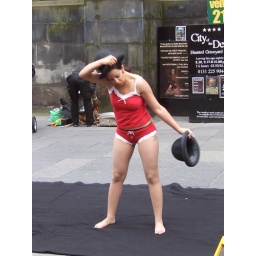
girls in pants at the Fringe 7